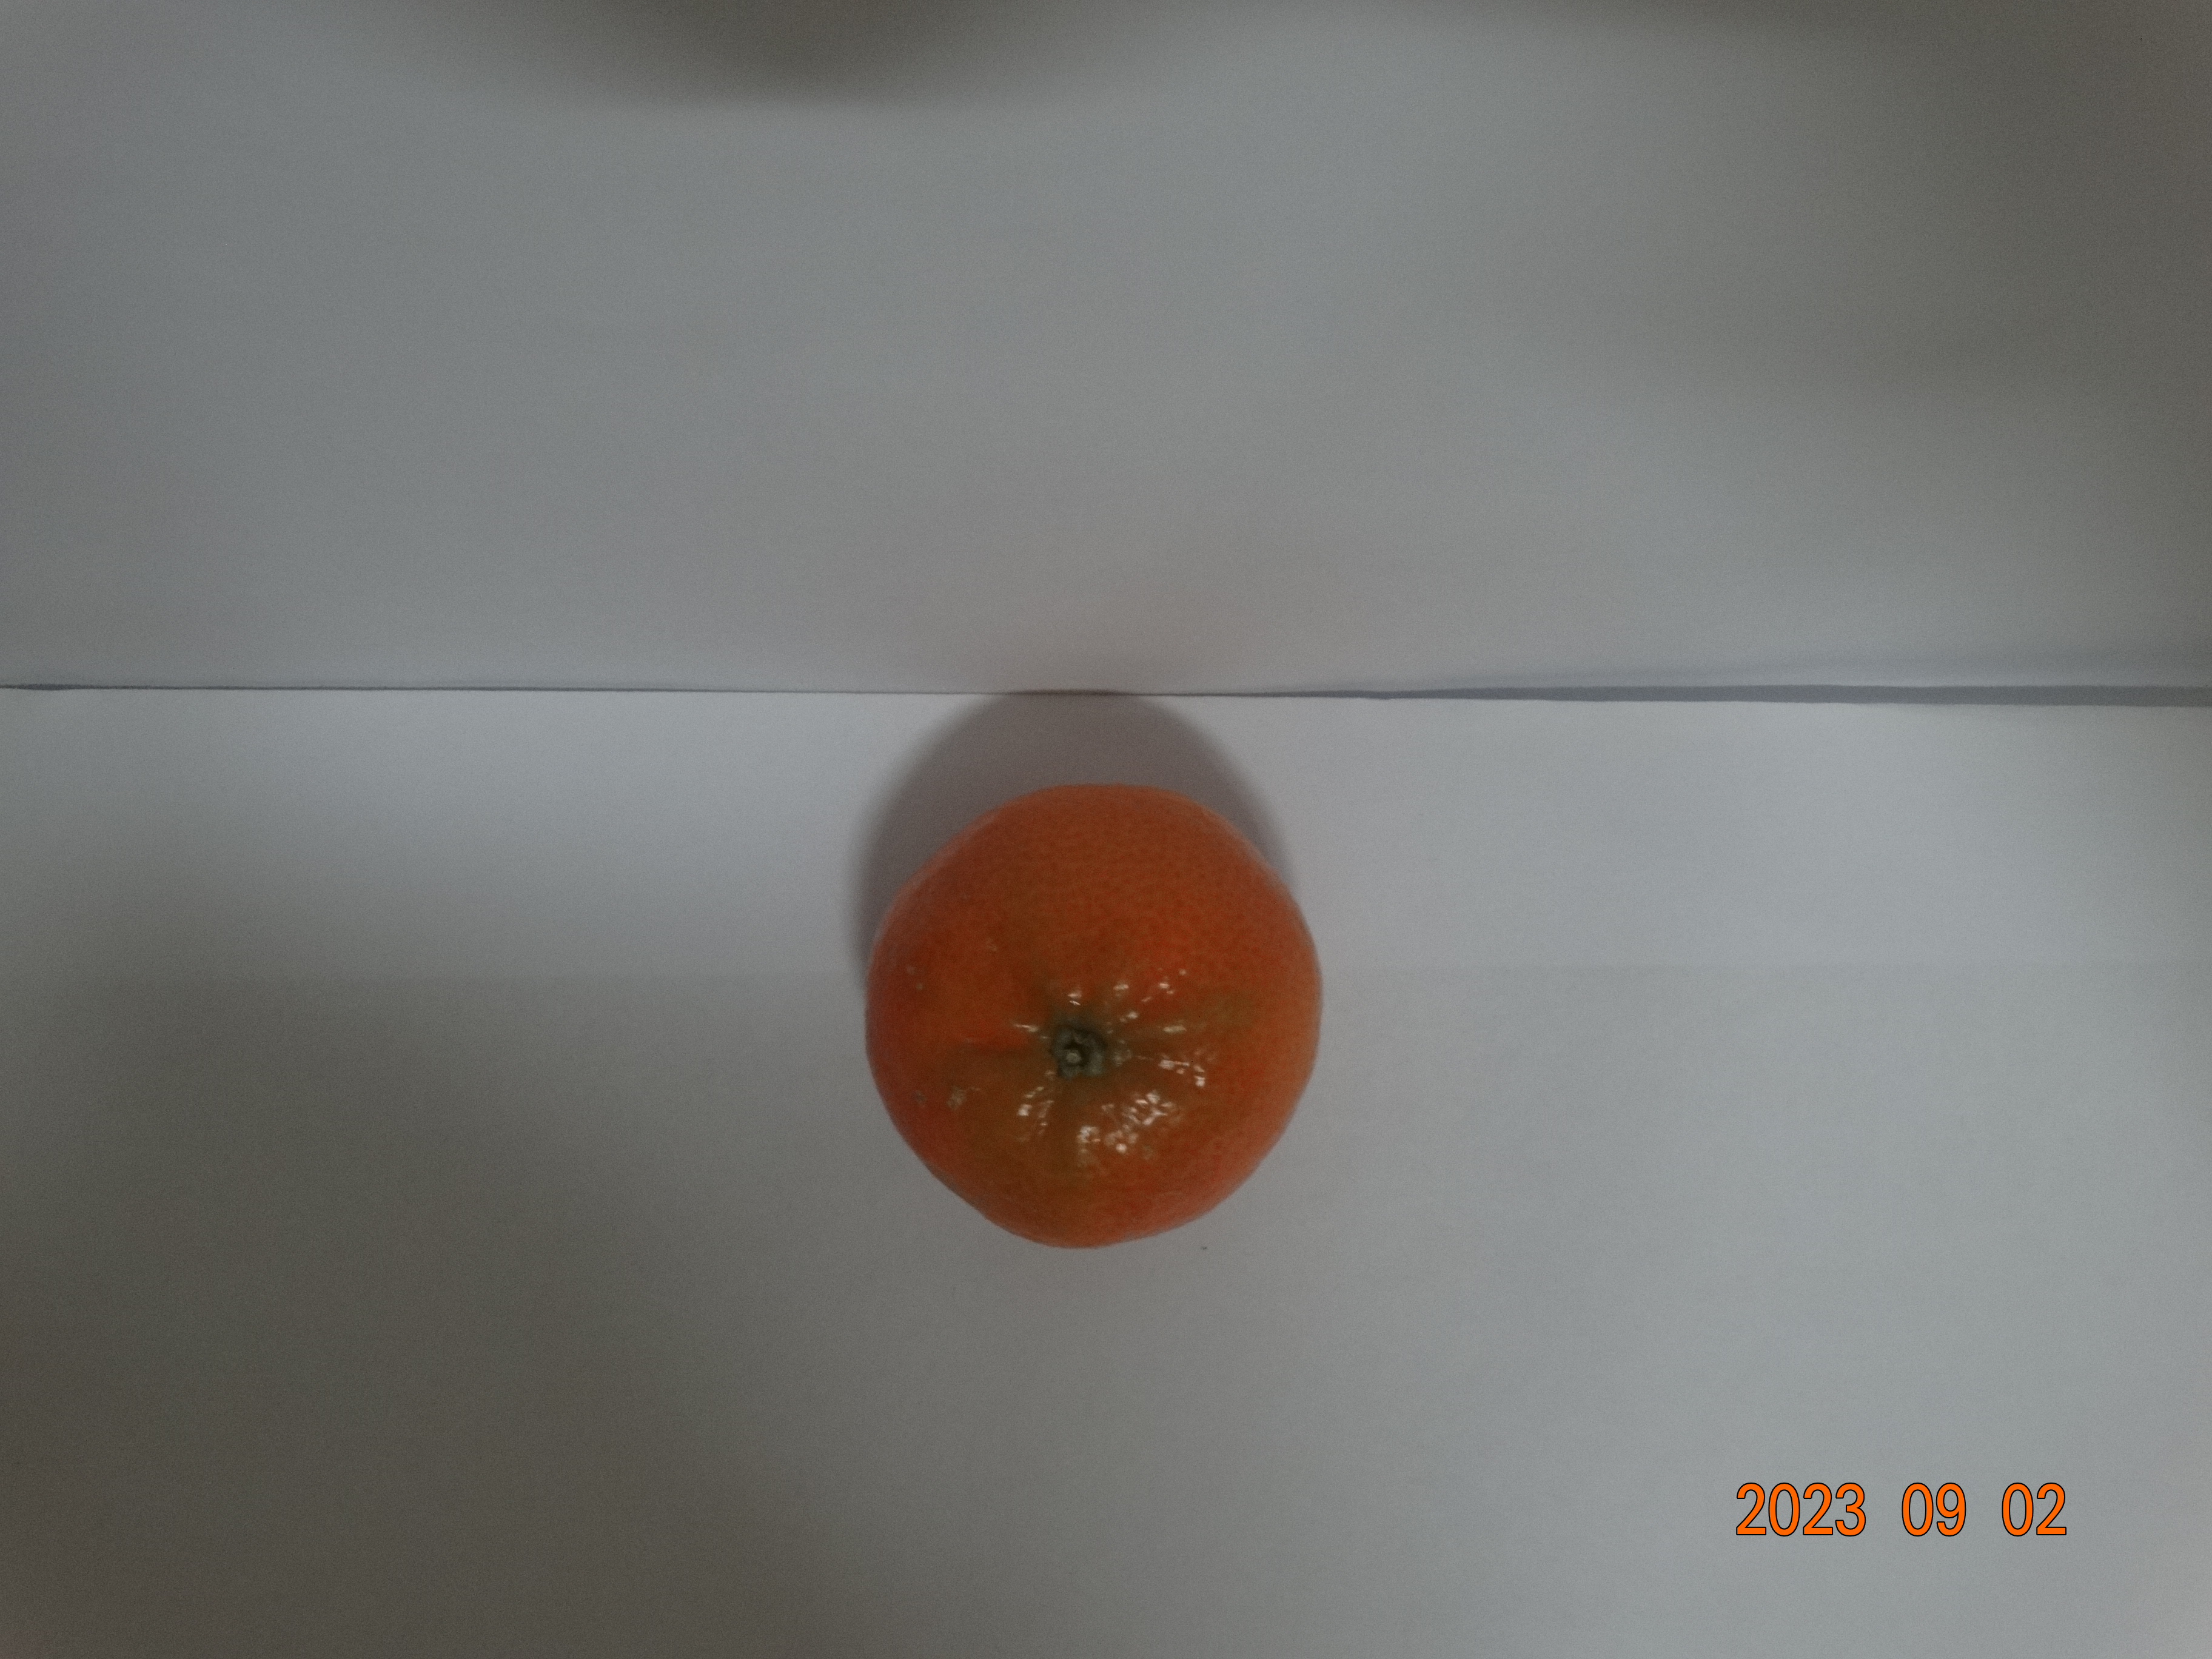
Citrus fruit variety: tangerine